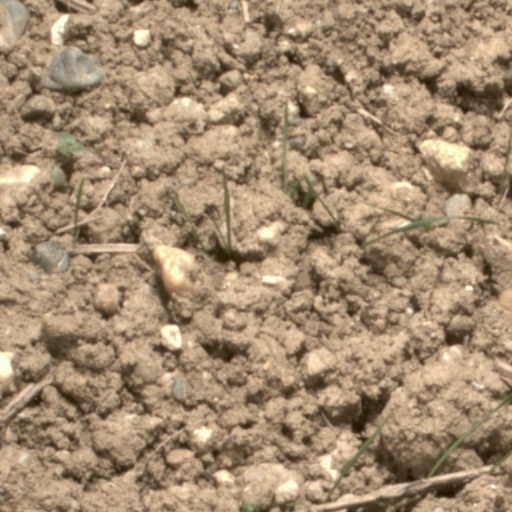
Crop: wheat